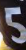
Number: 5